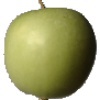
Label: apple_granny_smith